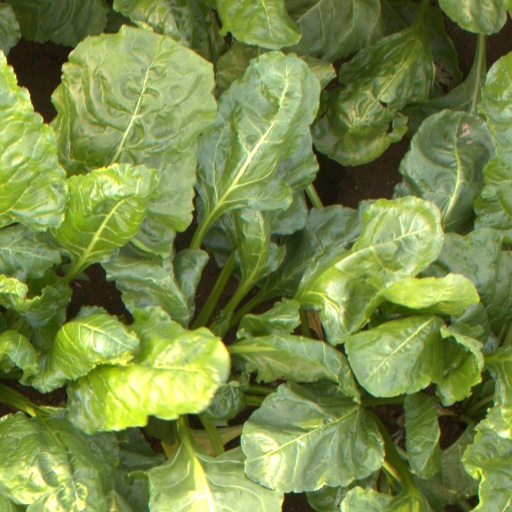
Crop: sugar beet